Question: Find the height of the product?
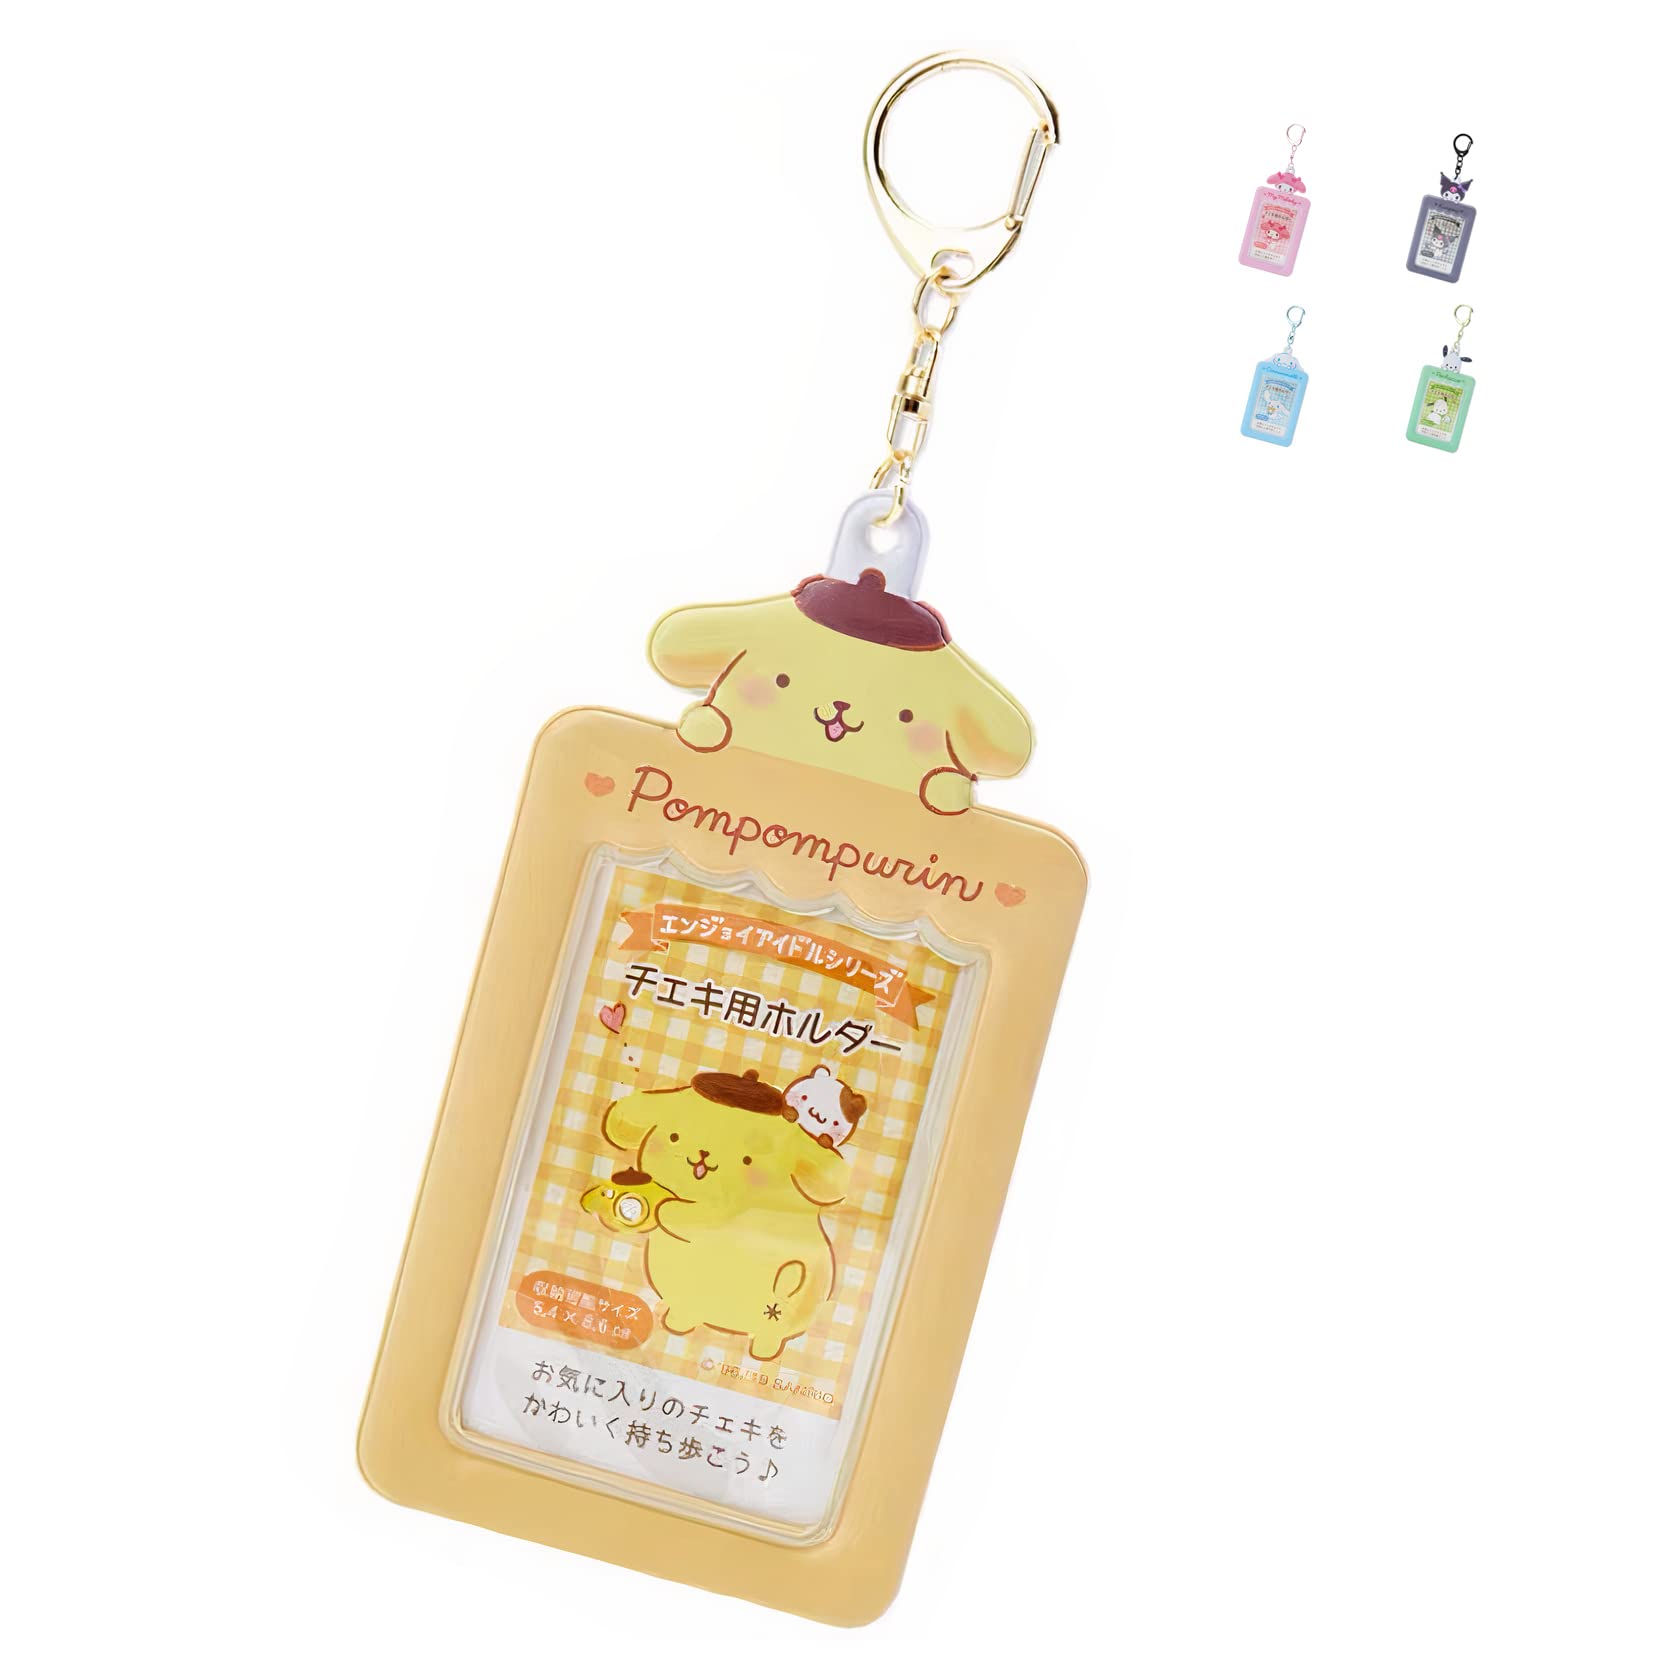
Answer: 8.0 centimetre